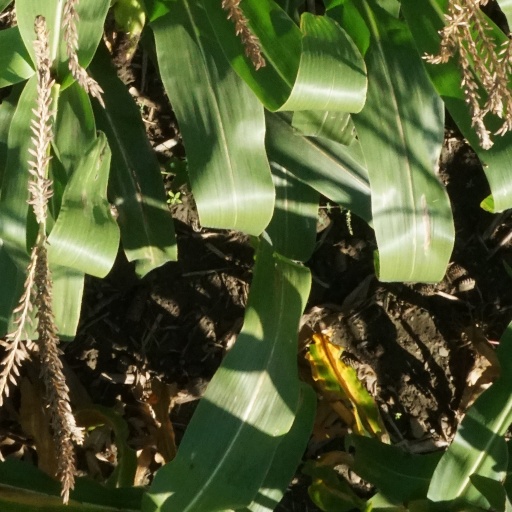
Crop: maize; corn